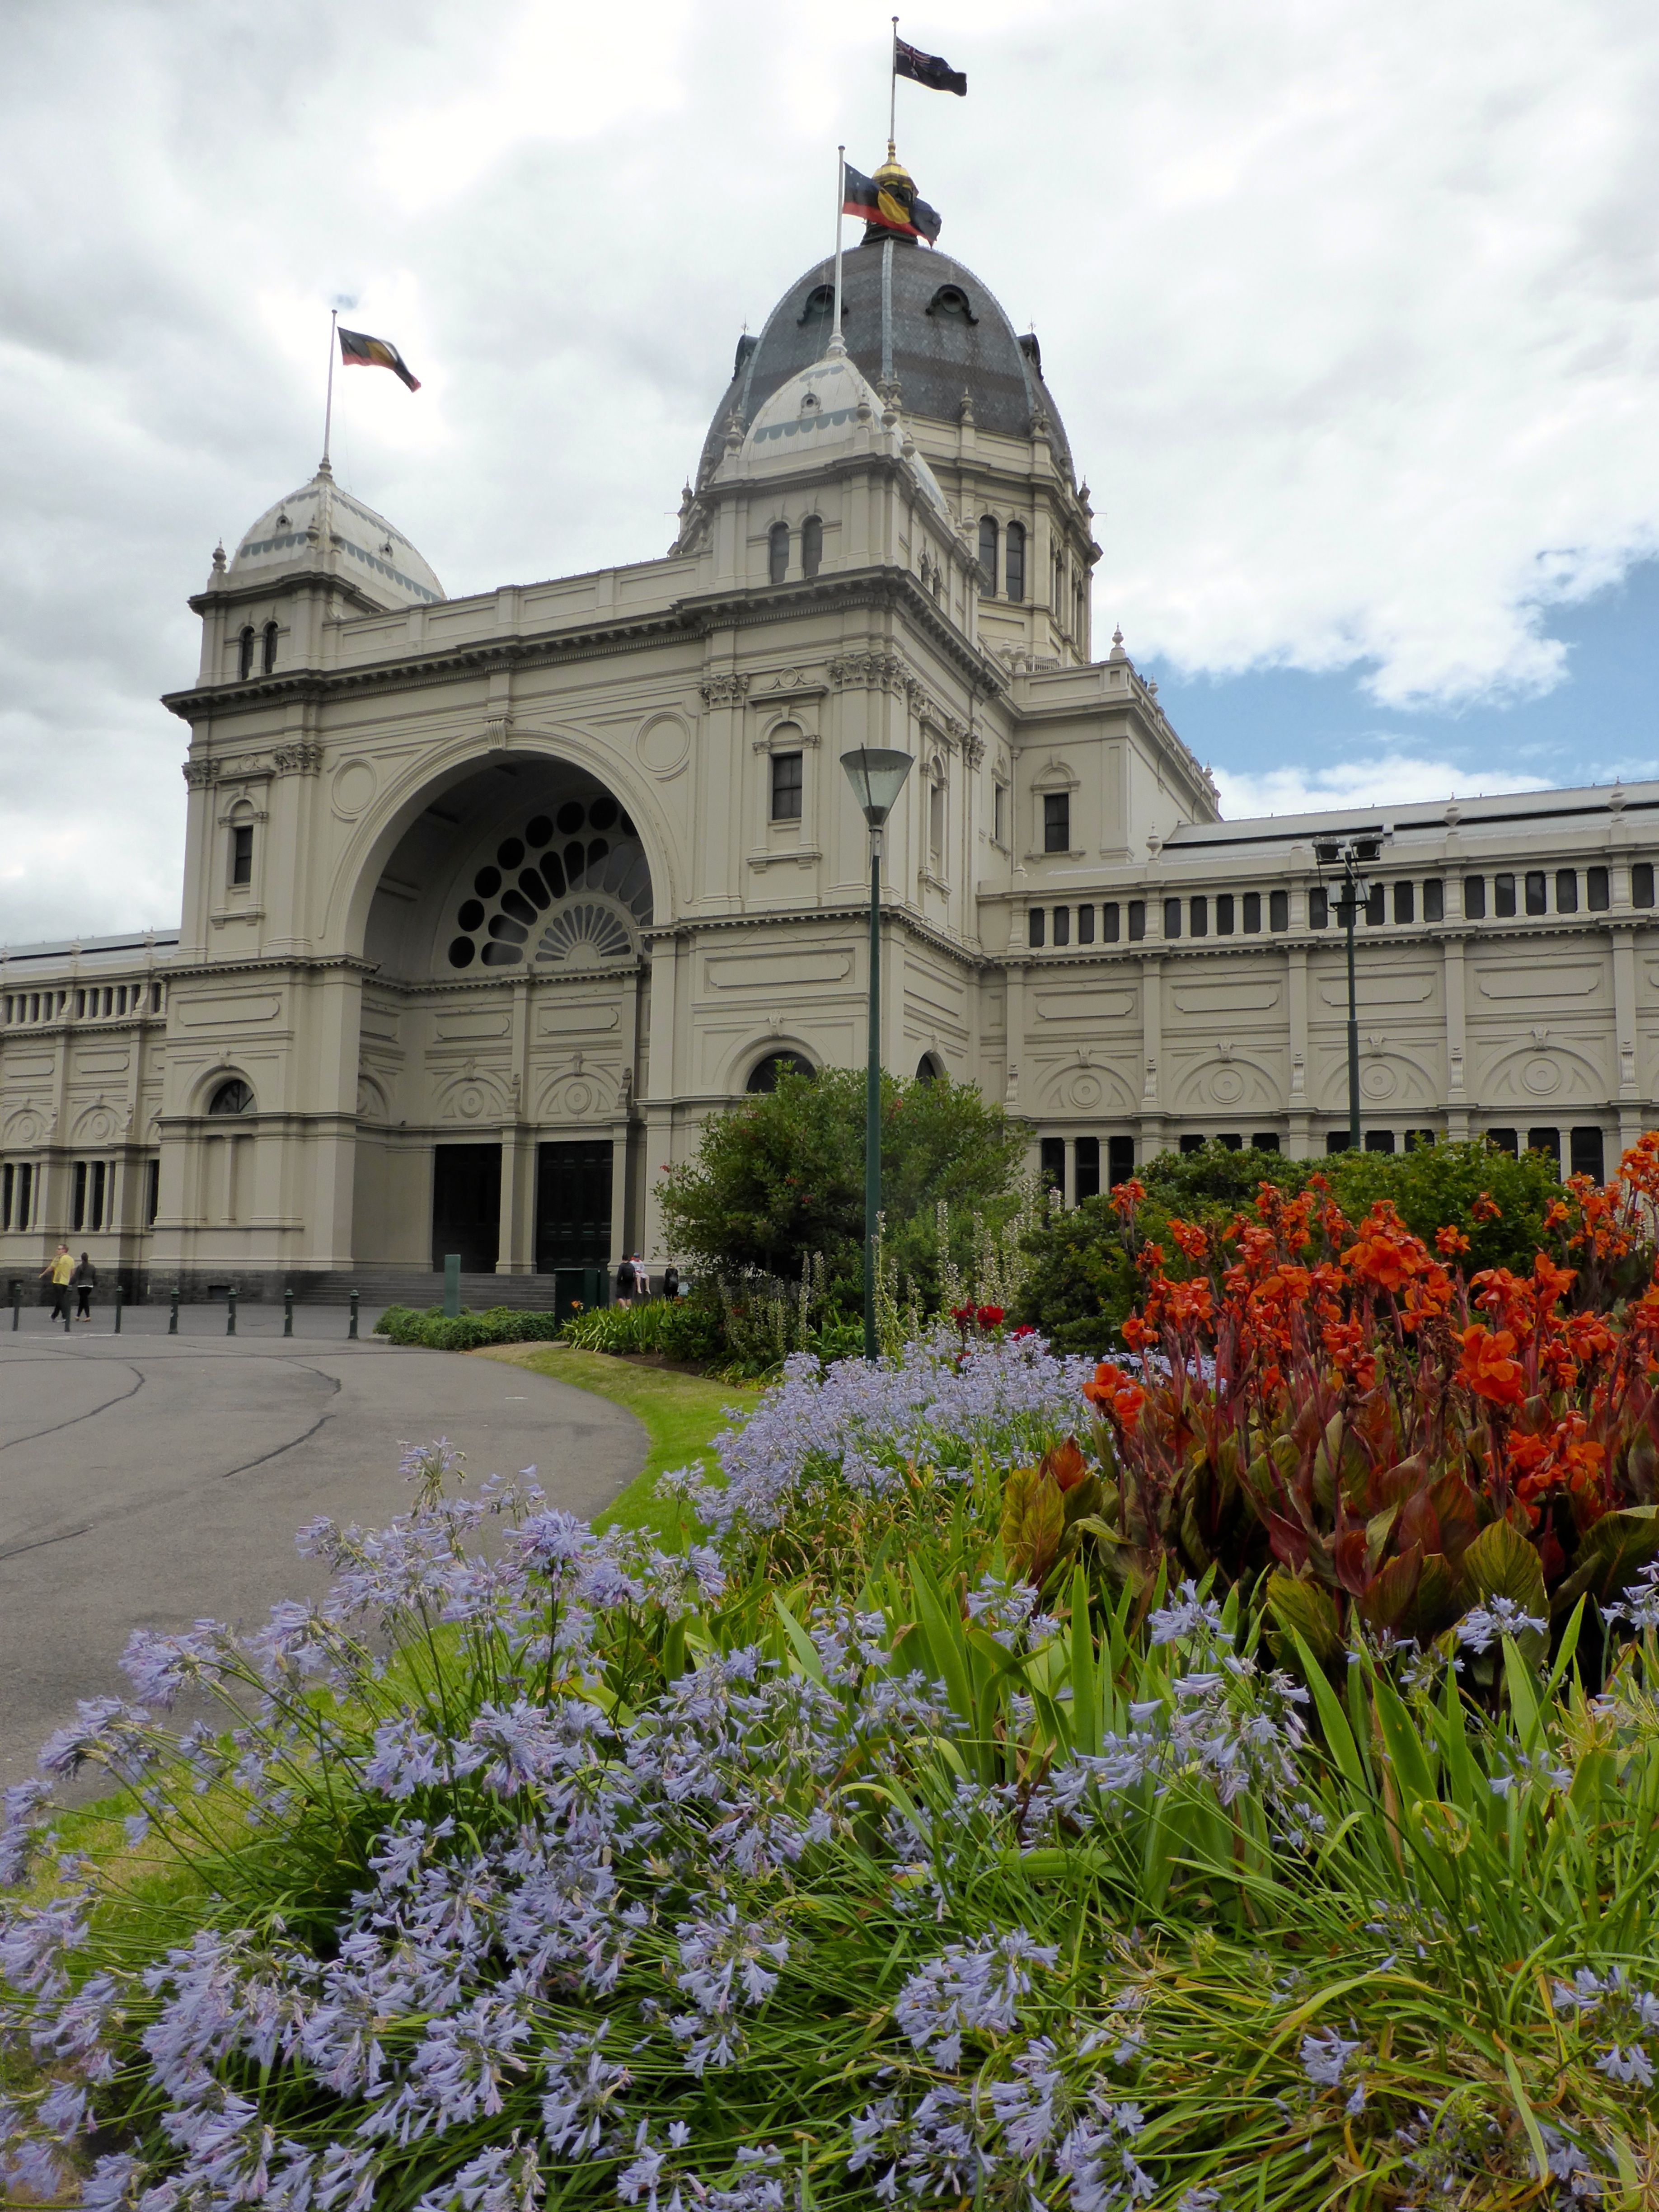
architecture, flower, building, palace, city, urban, landmark, church, historic, garden, tourism, place of worship, australia, monastery, center, history, heritage, gardens, victoria, royal, estate, melbourne, exhibition building